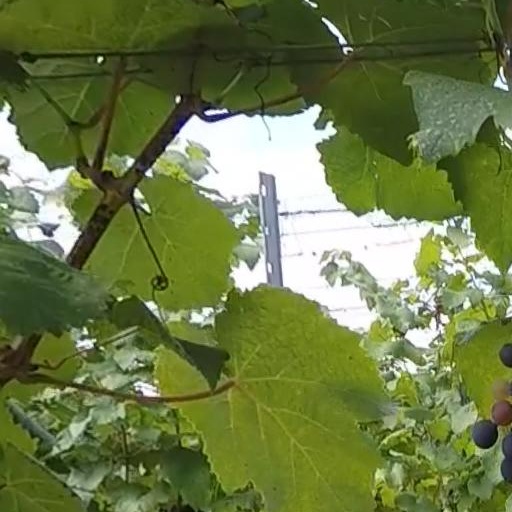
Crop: grape